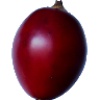
Label: tamarillo